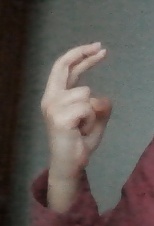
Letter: zay